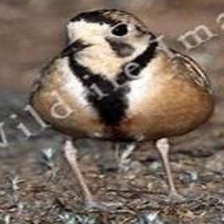
Species: INLAND DOTTEREL
Scientific name: CHARADRIUS AUSTRALIS